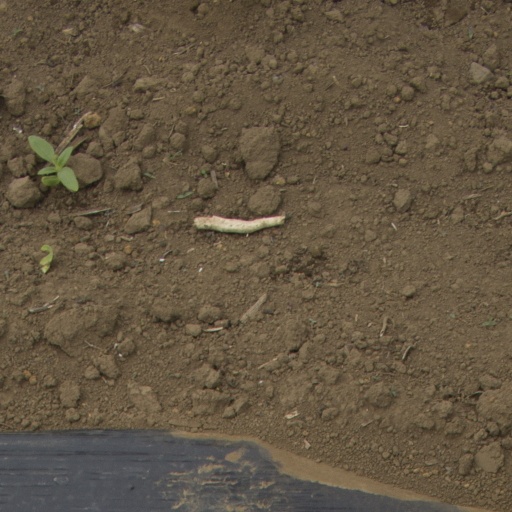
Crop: Jerusalem artichoke